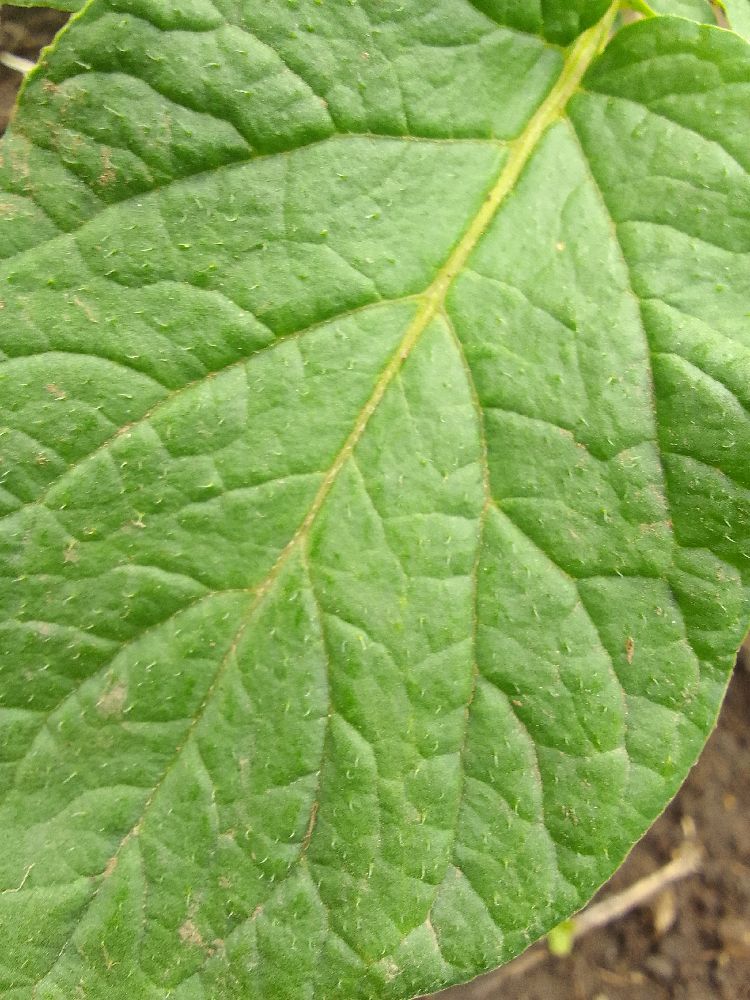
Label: Healthy